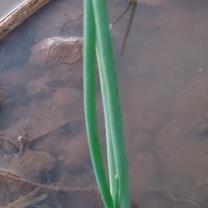
Crop: Onion
Condition: healthy-leaf